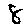
Label: 8